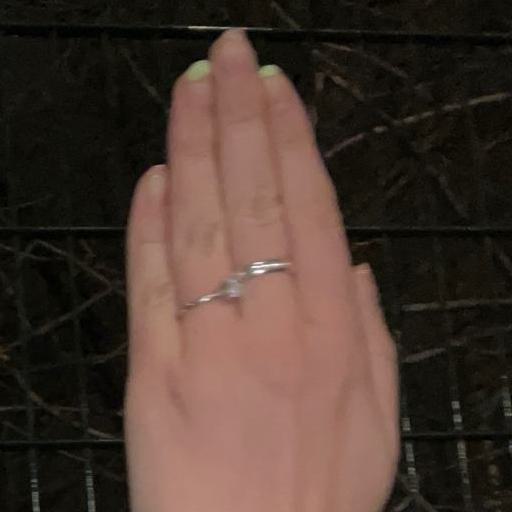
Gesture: stop_inverted